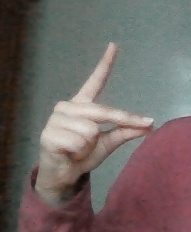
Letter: ta